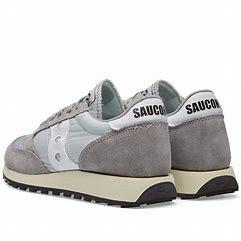
Brand: Saucony
Model: Jazz